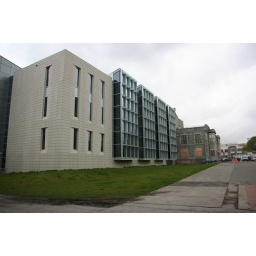
UBC is building the new learning centre around the old library